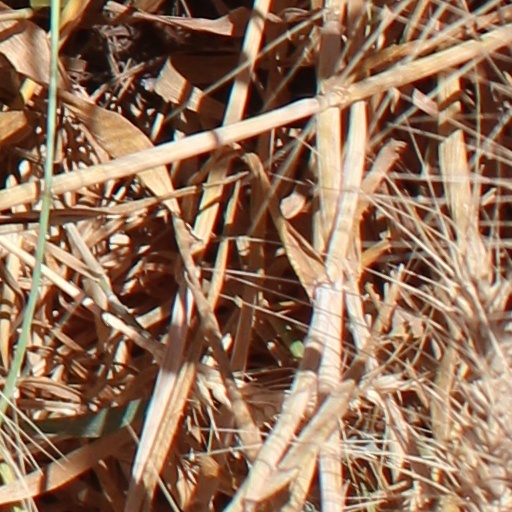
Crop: wheat